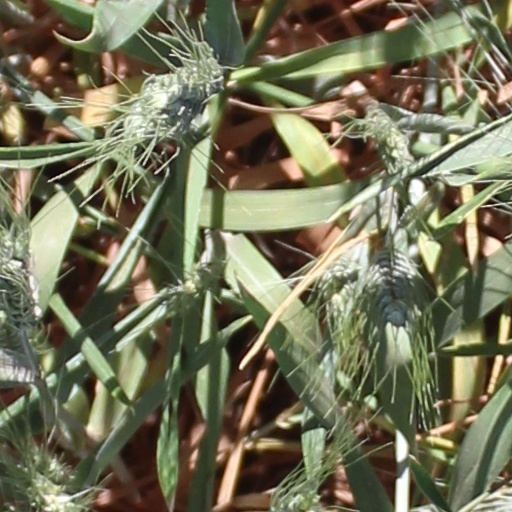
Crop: wheat